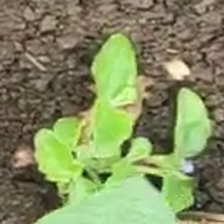
Weed species: Kena_(Commplina_benghalensio)